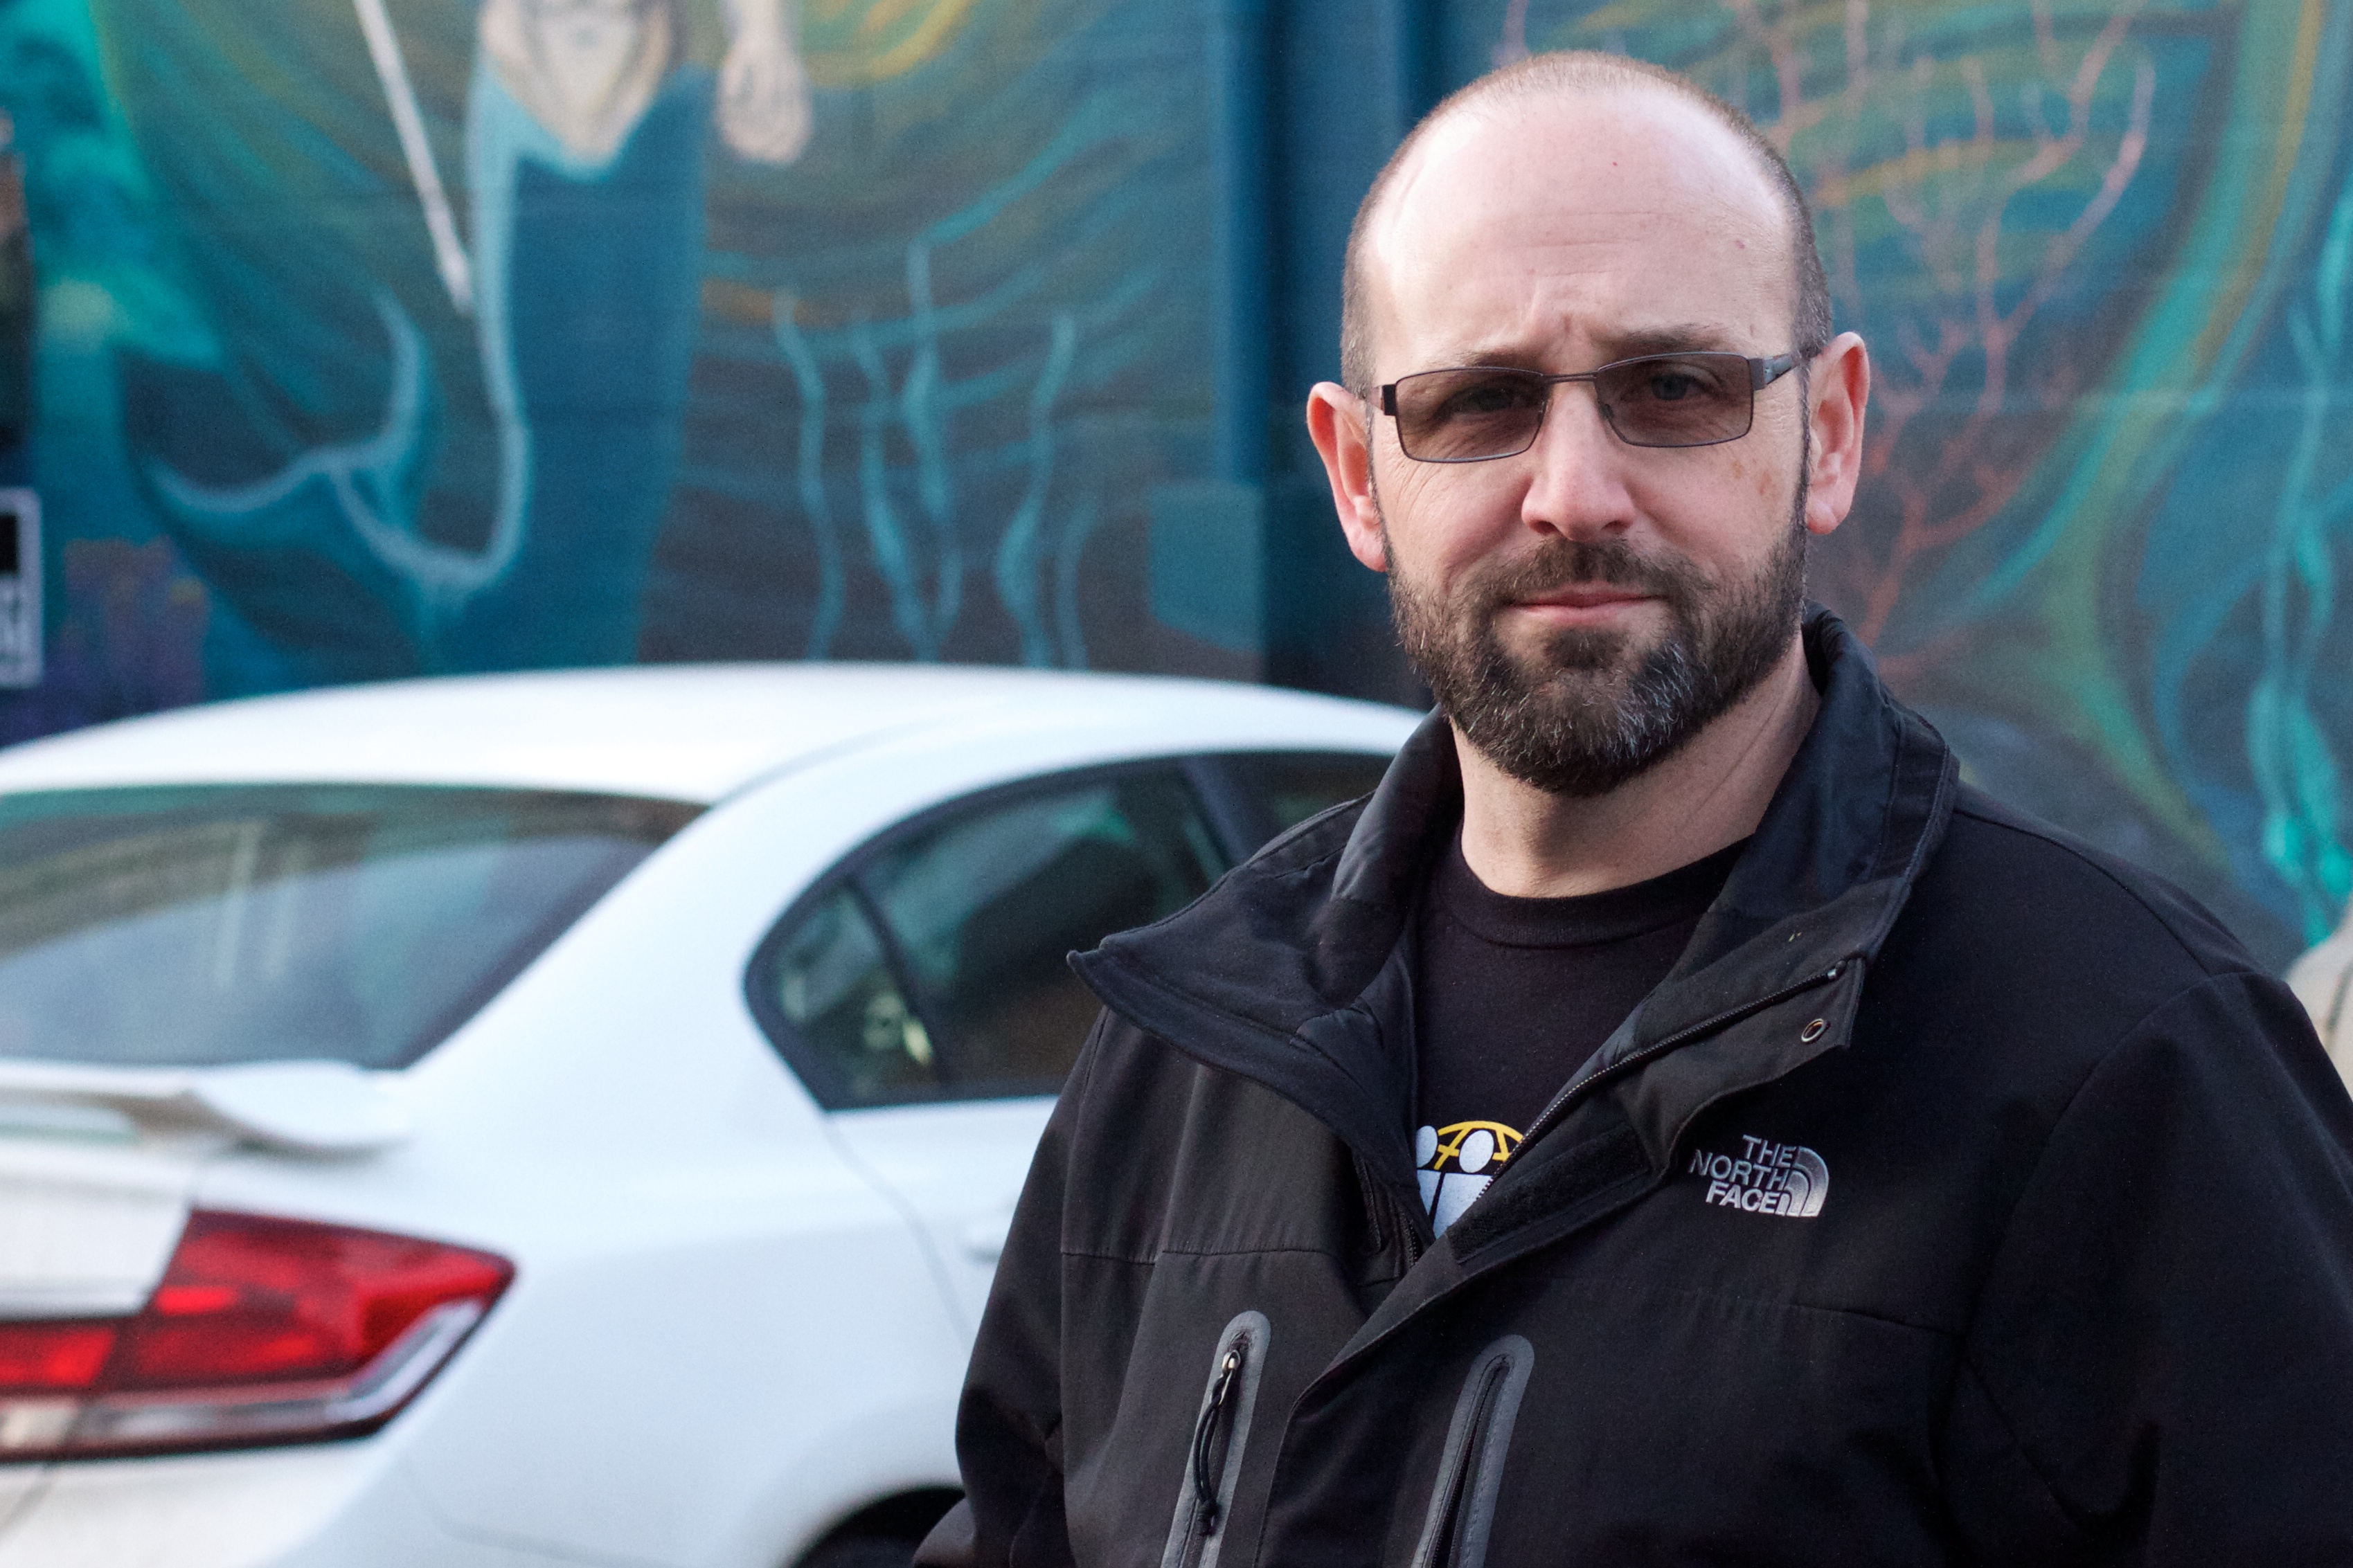
car, vehicle, basketball, beard, 2015365, facial hair